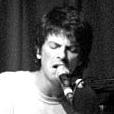
Age: 32